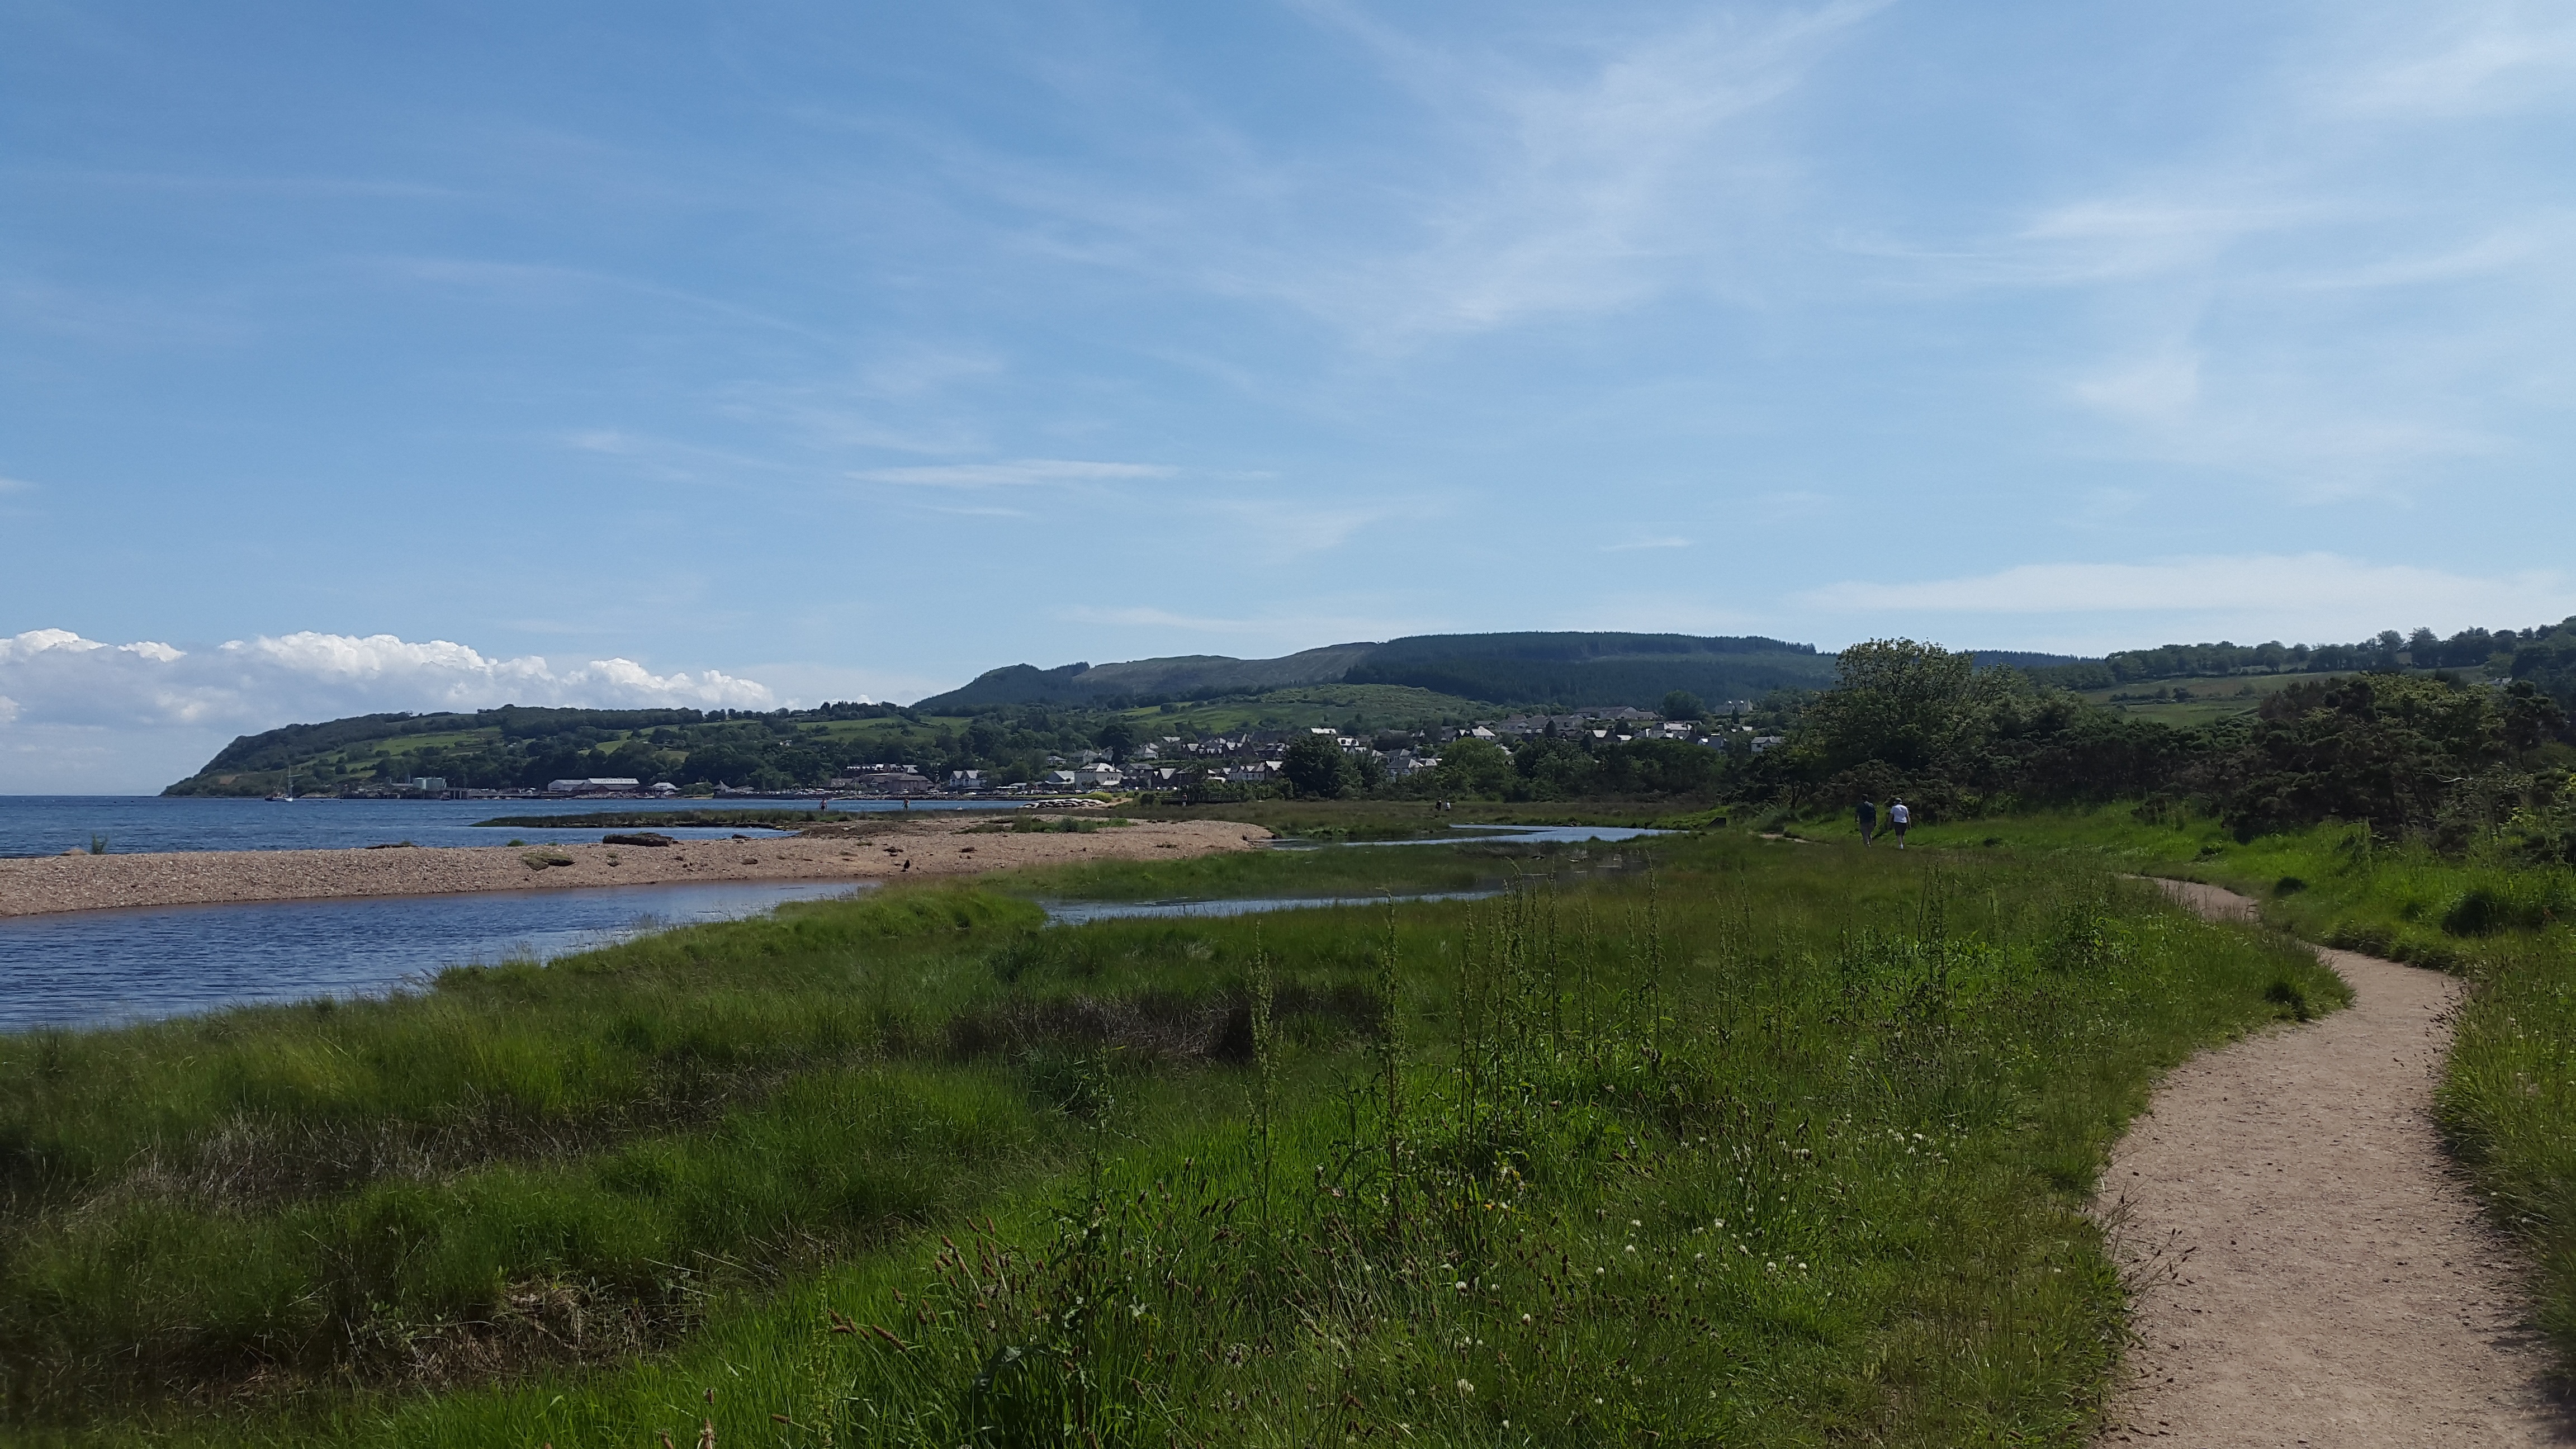
beach, landscape, sea, coast, water, nature, path, sand, ocean, marsh, sky, sun, hill, shore, summer, vacation, travel, relax, holiday, bay, island, reservoir, terrain, waterway, plain, sunny, happy, wetland, scotland, habitat, loch, ecosystem, estuary, isle of arran, geographical feature